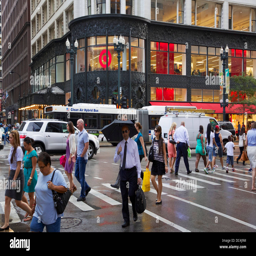
state and filming location on a rainy day , man with umbrella .